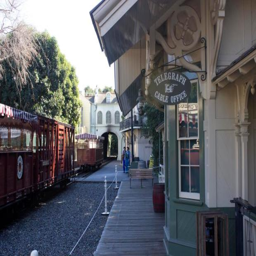
while amusement ride is closed for more than a year due to the construction the park has set things up so that visitors can stroll across the tracks at the station and visit the original station building